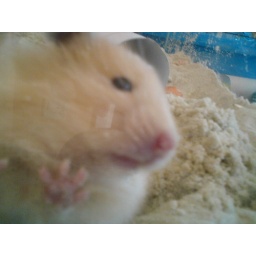
Thats her in her glass sand box thing!